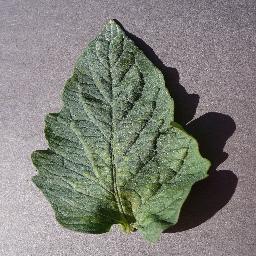
Label: Tomato___Spider_mites Two-spotted_spider_mite